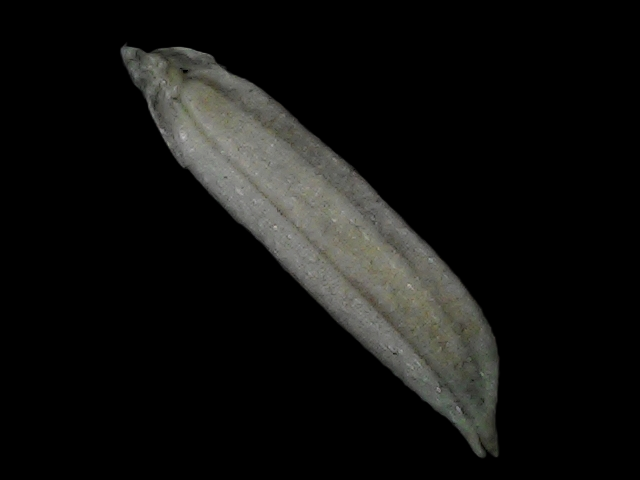
Rice variety: Bd57